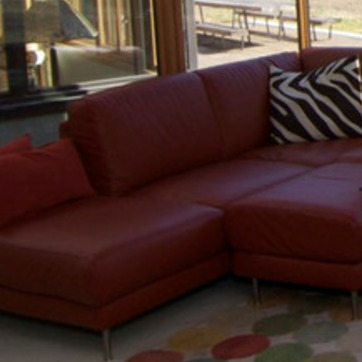
Material: leather